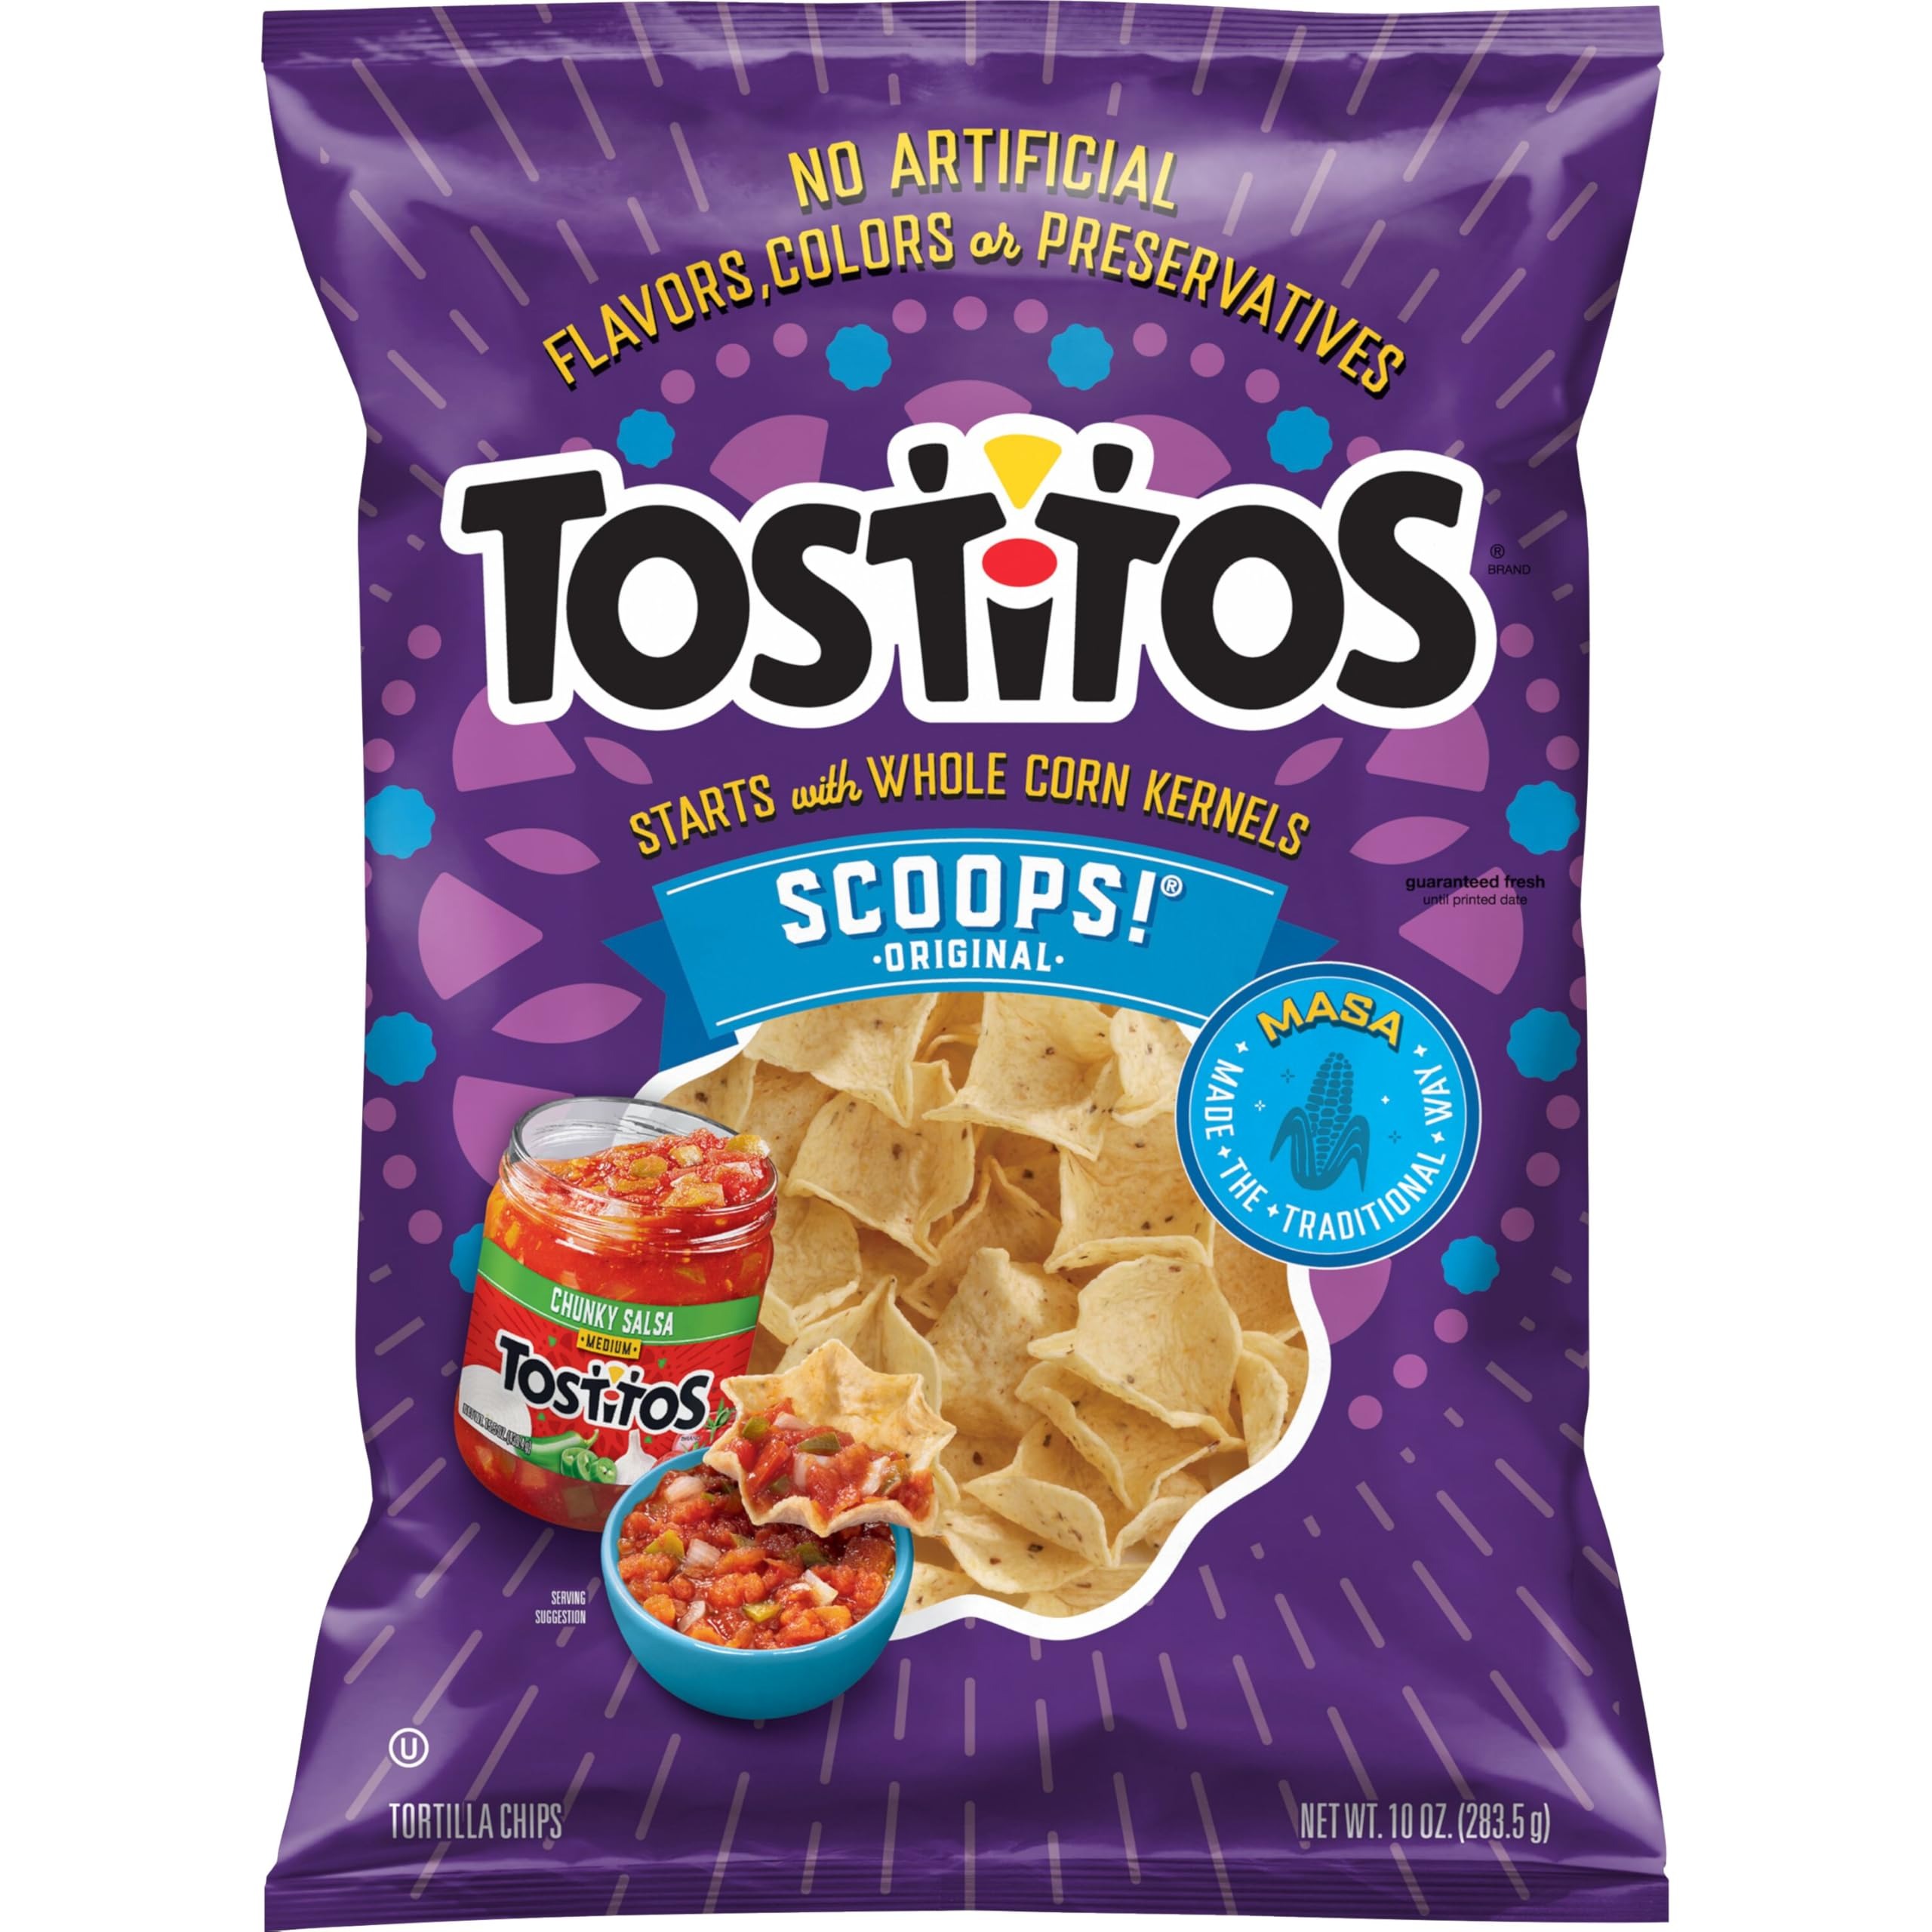
Item Name: Tostitos Scoops Tortilla Chips, 10oz Bag
Bullet Point 1: Includes 1 (10oz) bag of Tostitos Scoops! Tortilla Chips
Bullet Point 2: Tostitos Scoops Tortilla Chips are the perfect shape to pair with your favorite Tostitos Dip
Bullet Point 3: Tostitos Scoops Tortilla Chips are like a mini chip bowl in every bite. Grab a bag and dig in.
Bullet Point 4: Tostitos Scoops Tortilla Chips are Gluten-Free
Bullet Point 5: Tostitos Scoops Tortilla Chips contain no preservatives, no artificial flavors, and no MSG
Bullet Point 6: Tostitos are more than tortilla chips and dips – they’re an invitation to catch up with friends, so Get Together Already!
Value: 10.0
Unit: Ounce

Price: 4.99